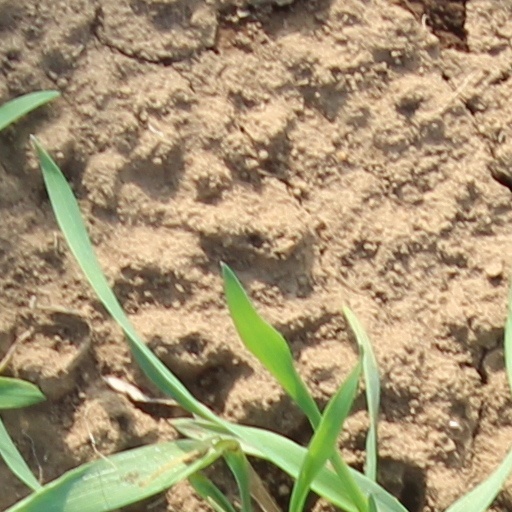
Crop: wheat